Military Women's Memorial

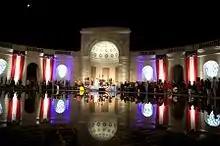
The 15th anniversary of the memorial was celebrated with a night-time ceremony on October 20, 2012.

Vaught later admitted that the memorial foundation had been naive about how difficult it would be to raise the funds needed to construct the Women in Military Service for America Memorial and endow its operation and maintenance fund.